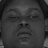
Emotion: neutral